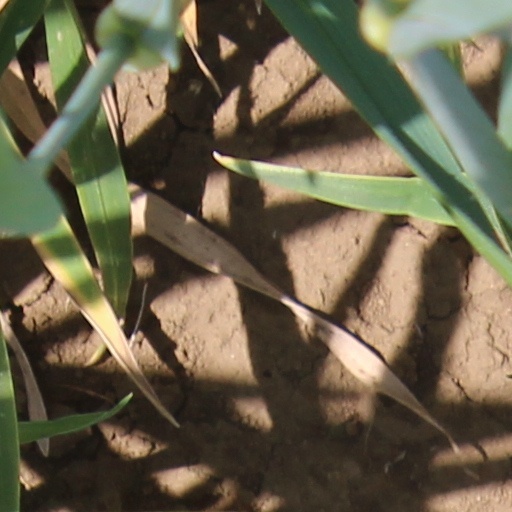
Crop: wheat